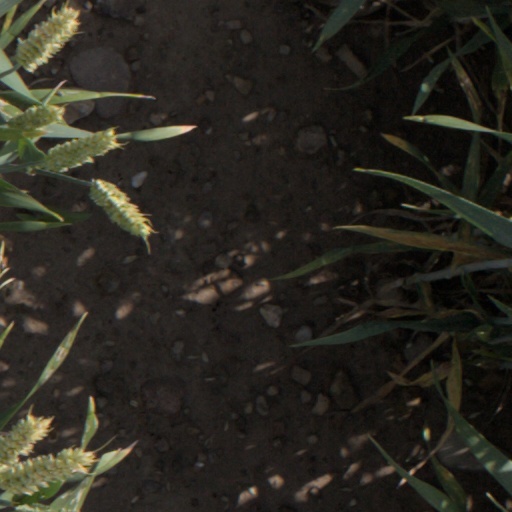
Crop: wheat